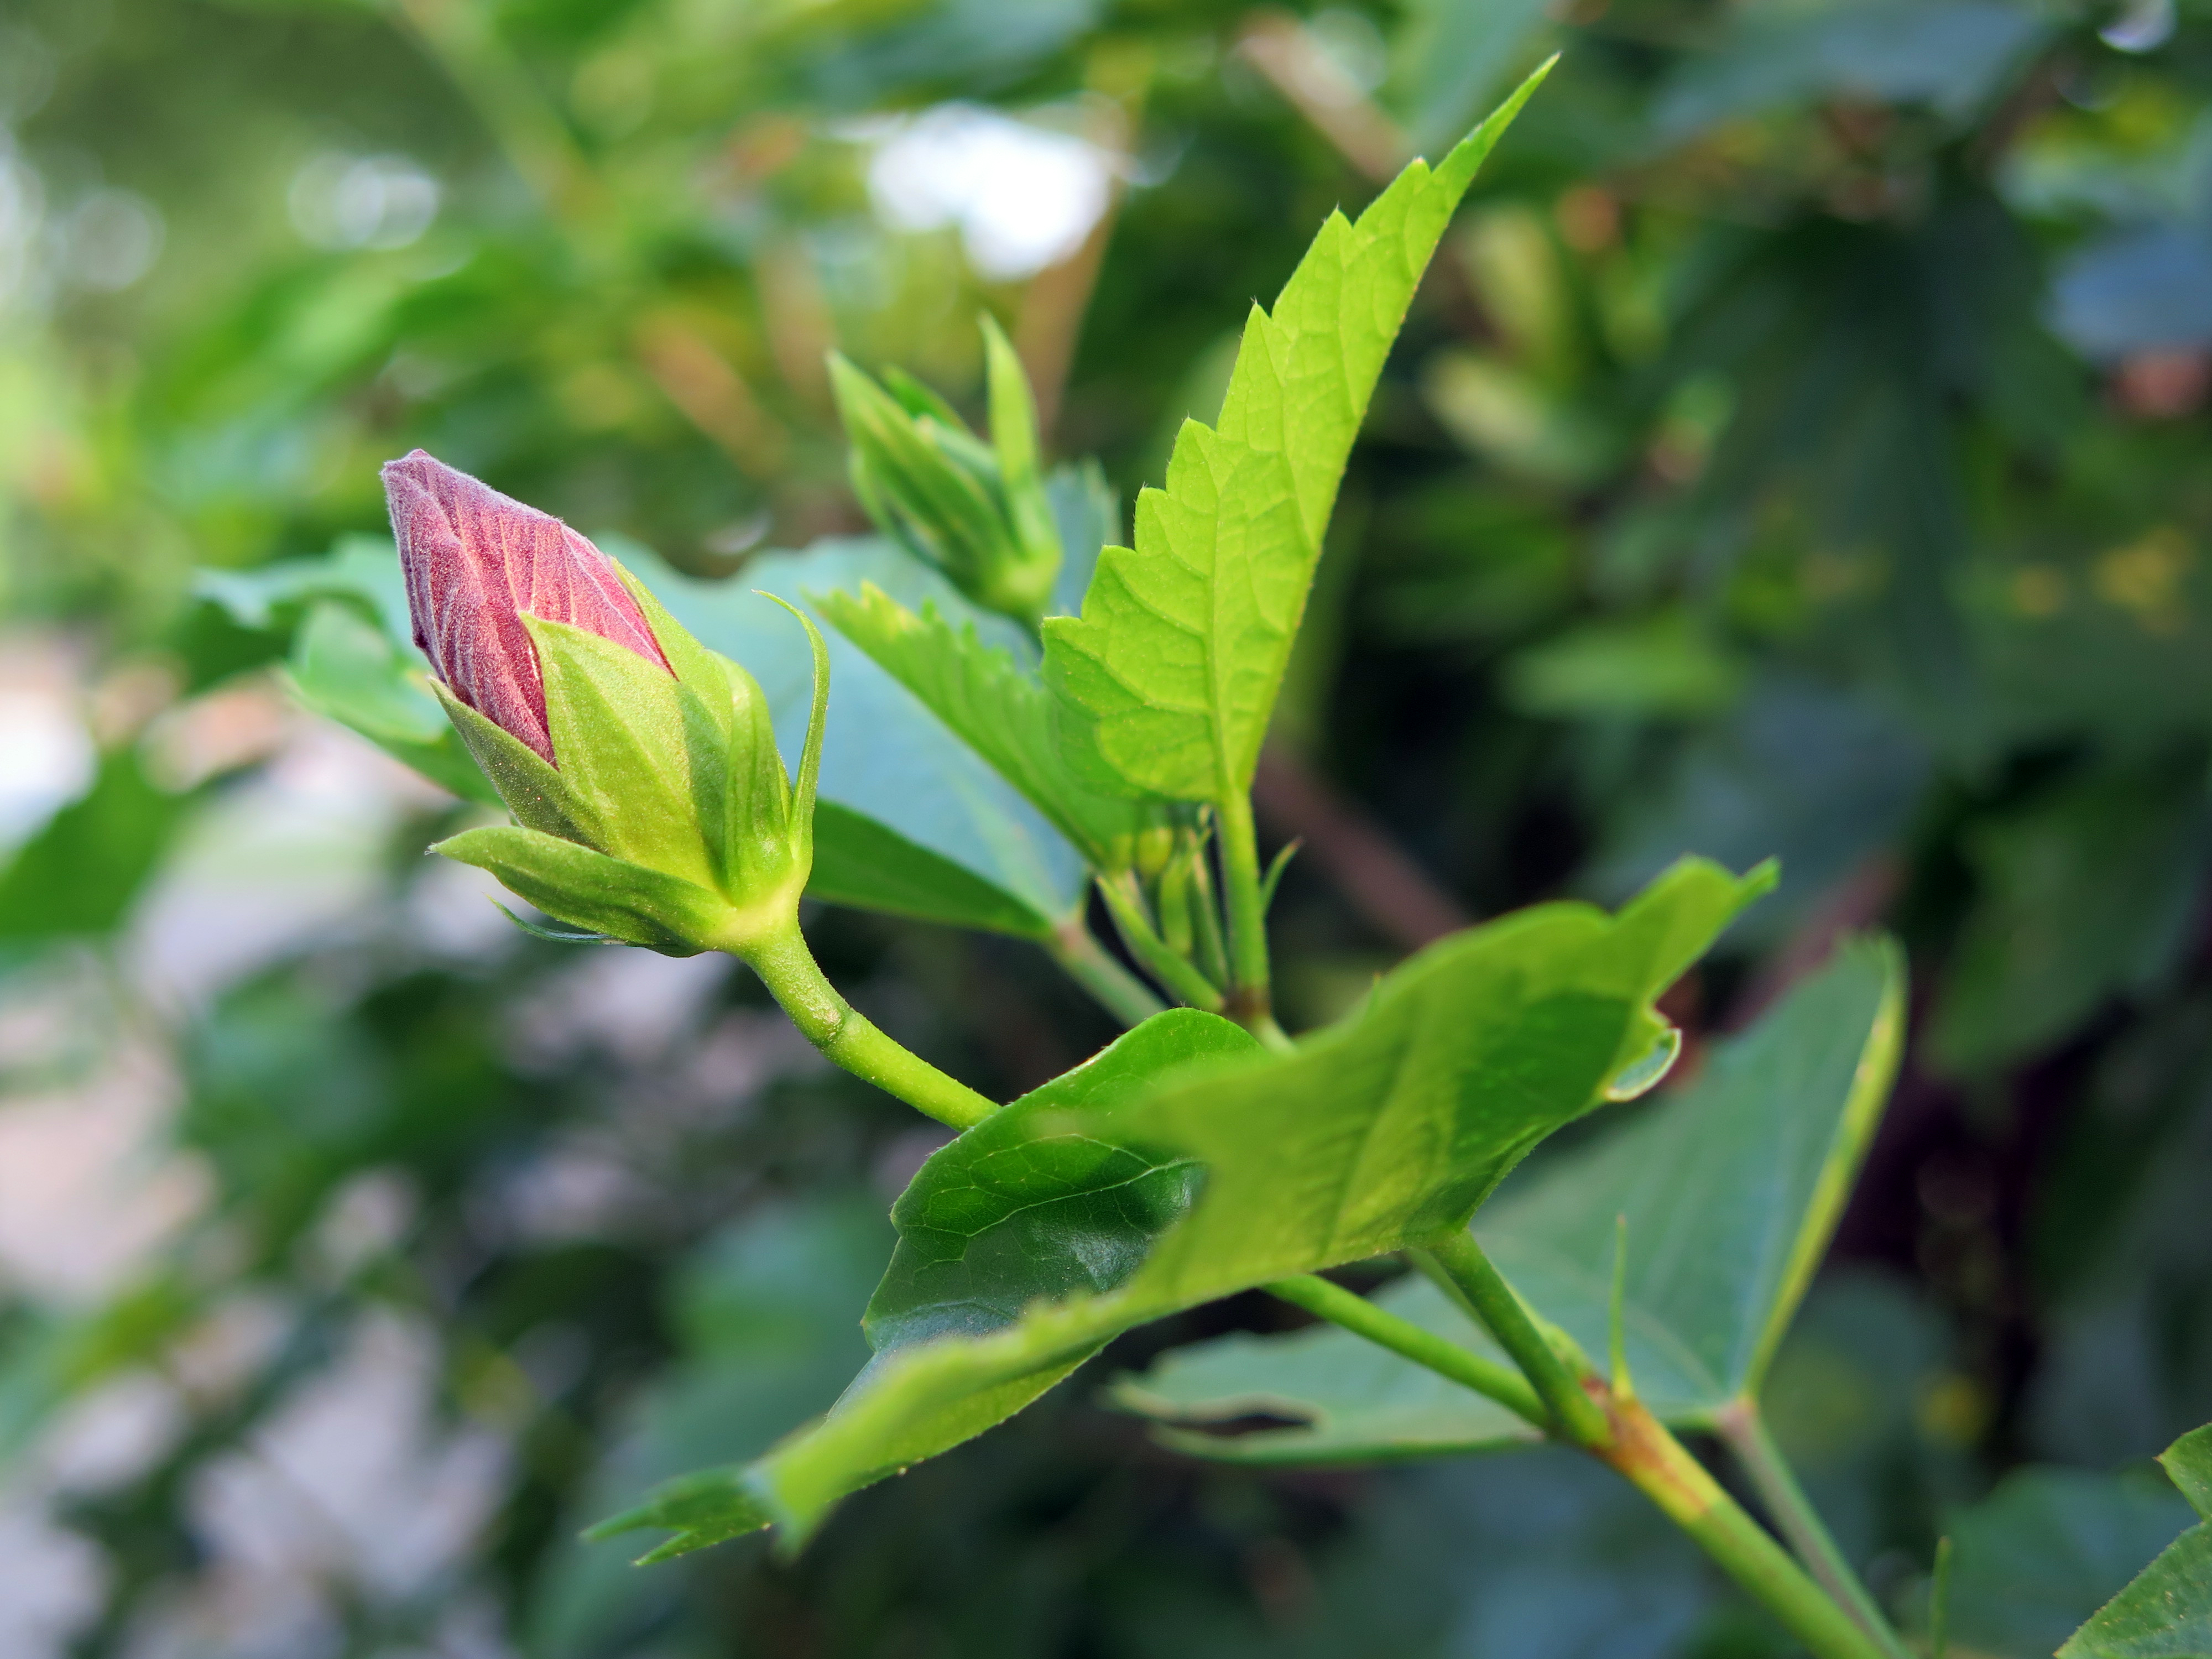
grasses, trees, natural, blue, plant, leaf, flora, flower, plant stem